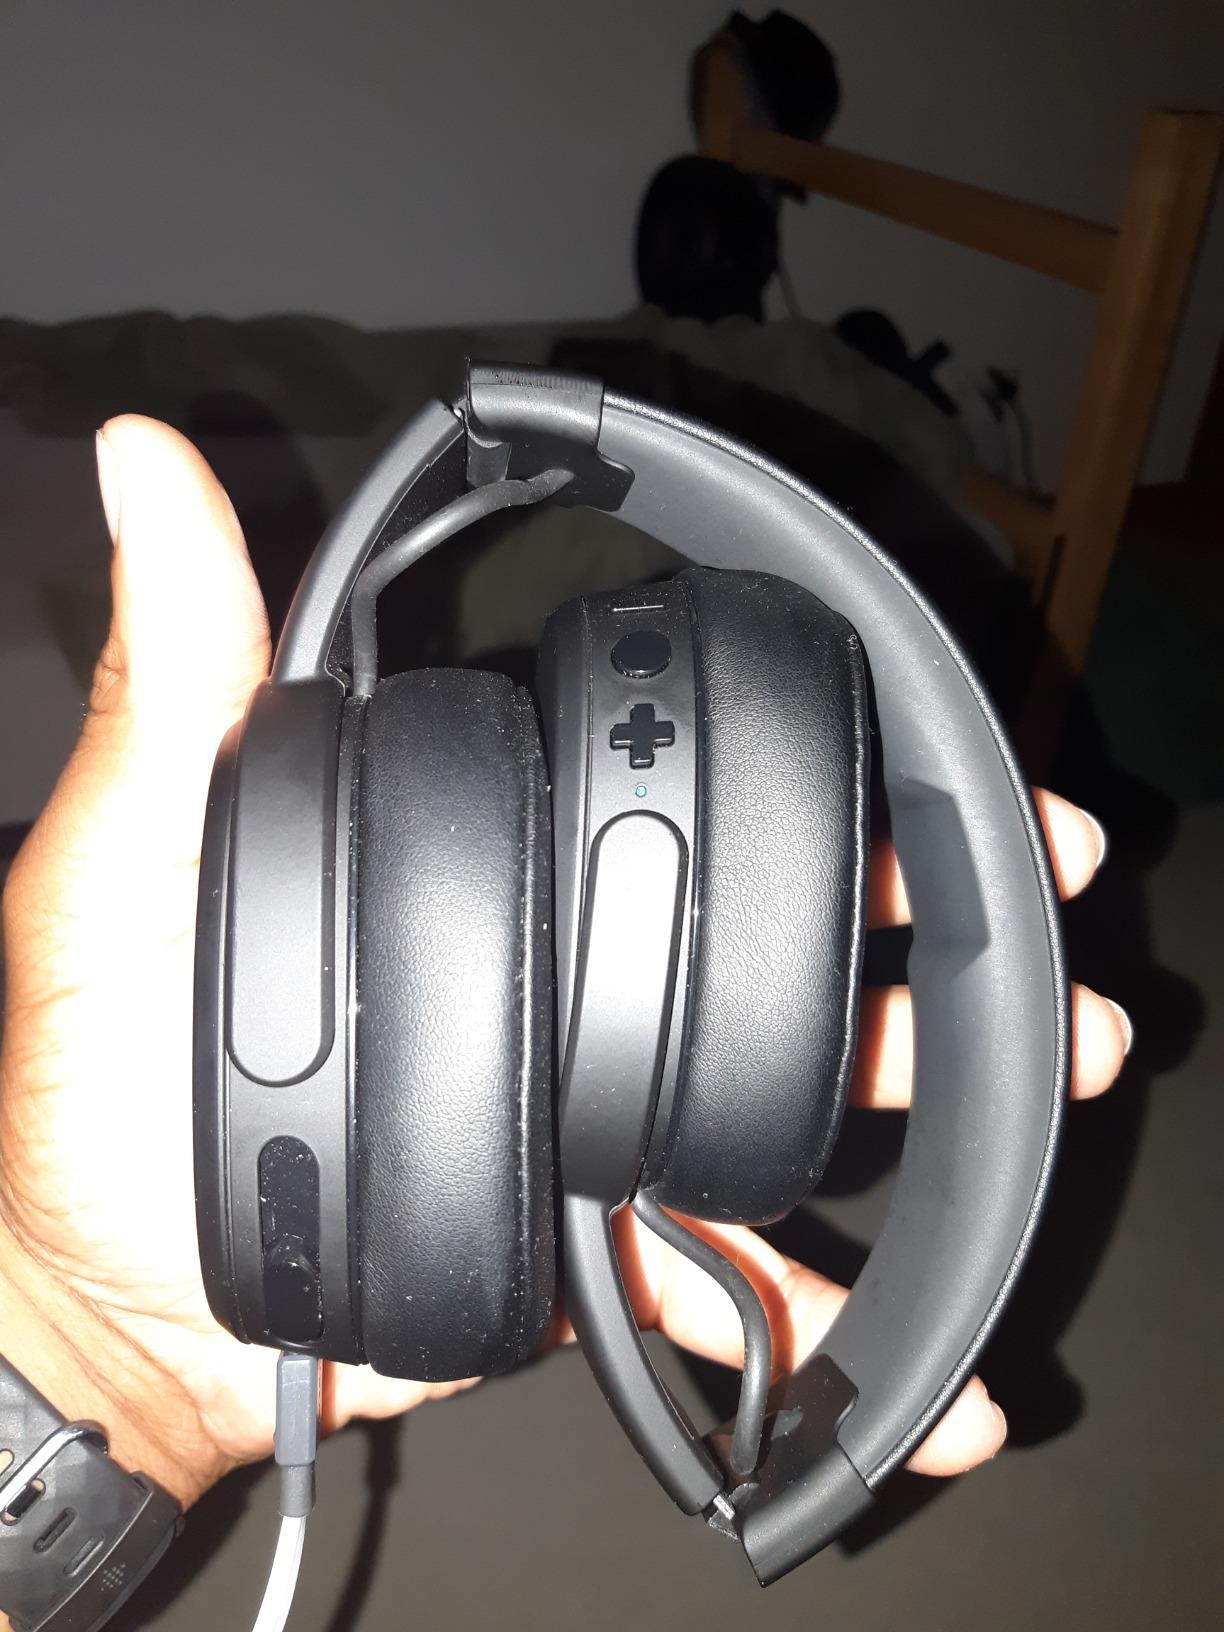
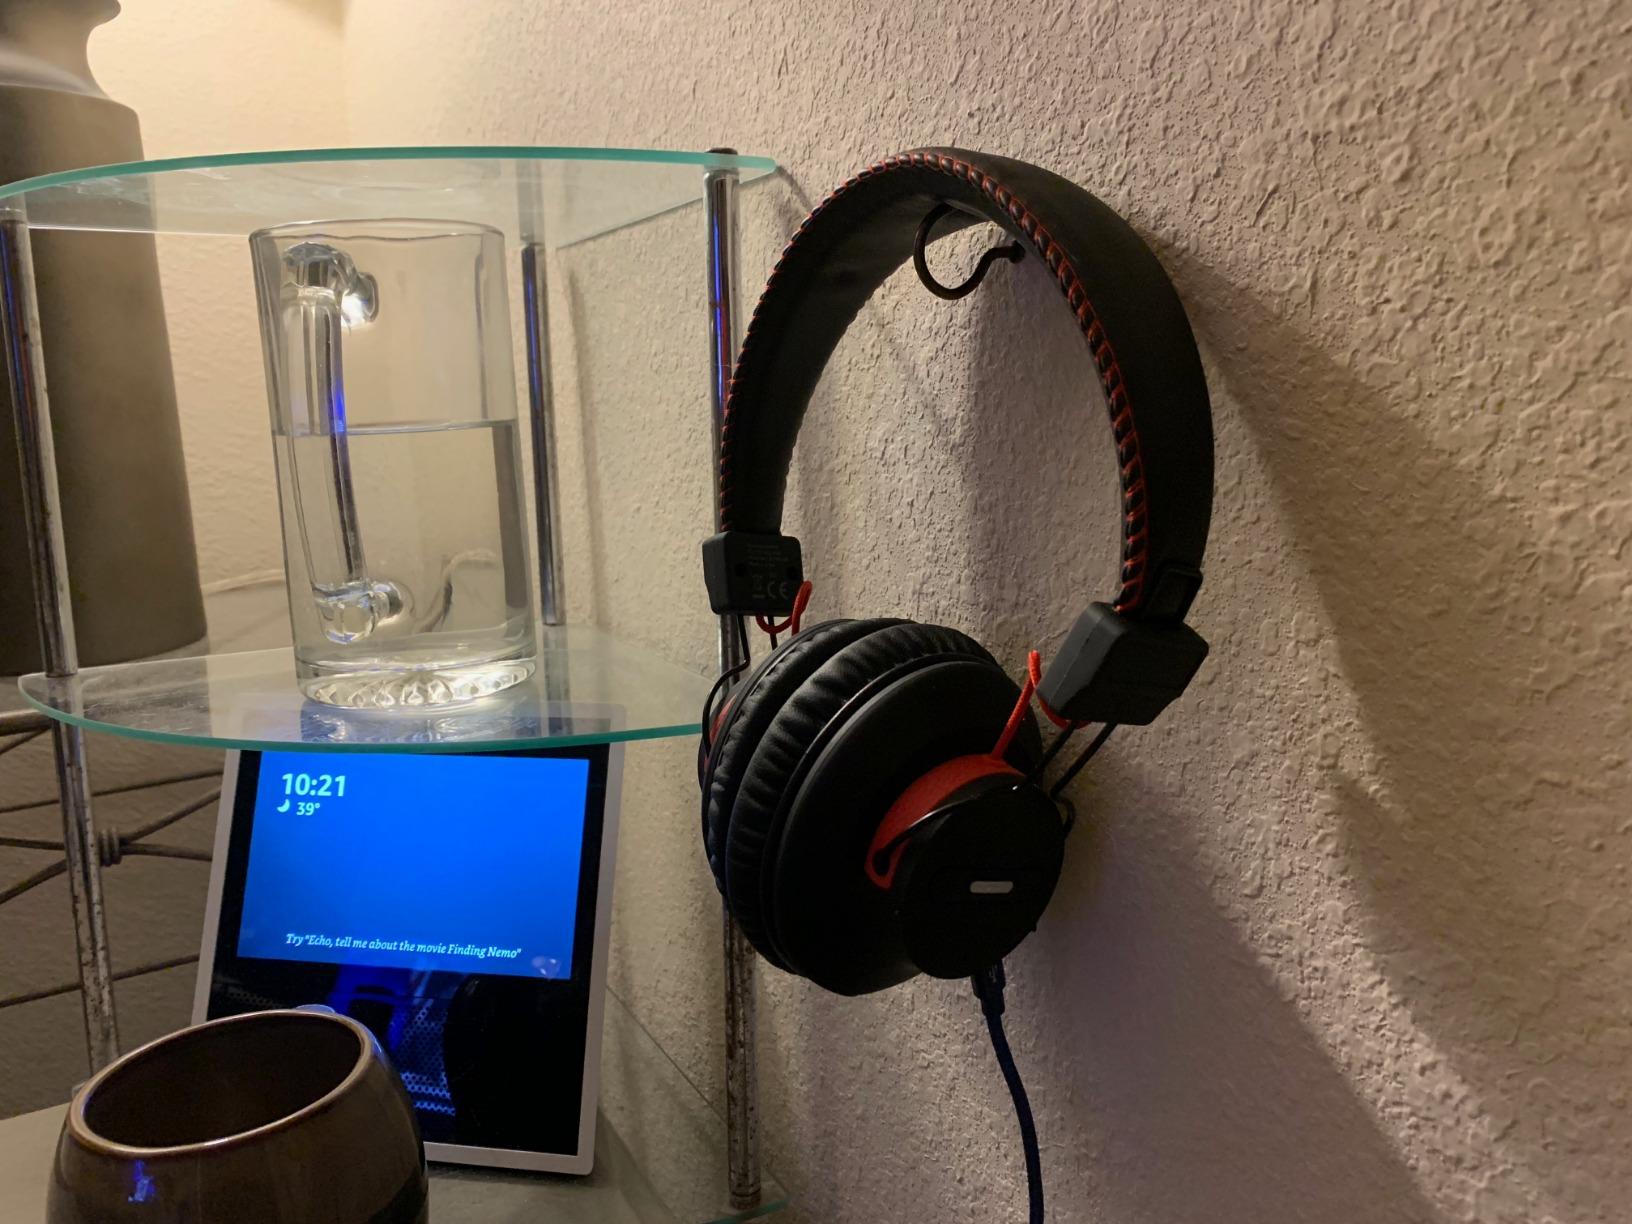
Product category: headphones
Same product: no